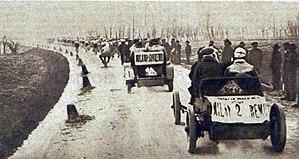
Peloton de tête du Milan-San Remo 1912.
Milan-San Remo ou Milan-Sanremo, surnommée « la Primavera » ou « La Classicissima » est une course cycliste sur route italienne qui se déroule entre Milan et Sanremo, près de la frontière française, en Italie nord-occidentale. Avec une distance totale de 298 km, elle est la plus longue course professionnelle d'un jour dans le cyclisme moderne. Elle est la première grande classique de la saison, ayant traditionnellement lieu le troisième samedi de mars. La première édition a lieu en 1907.